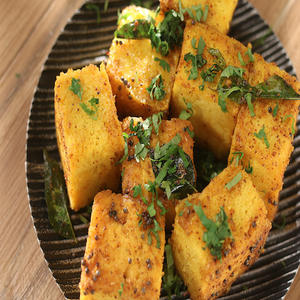
Dish: dhokla